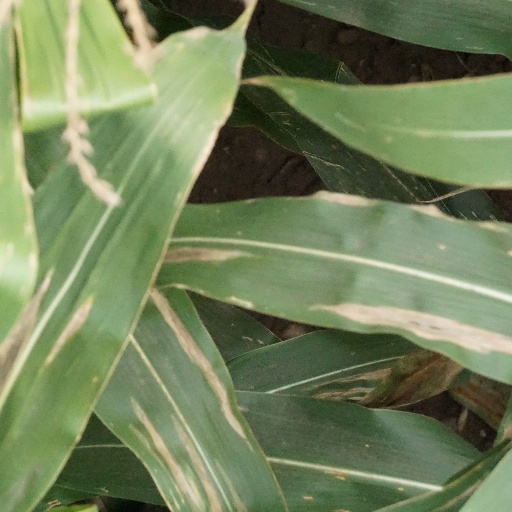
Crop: maize; corn